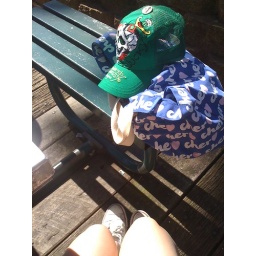
fish market in SYD